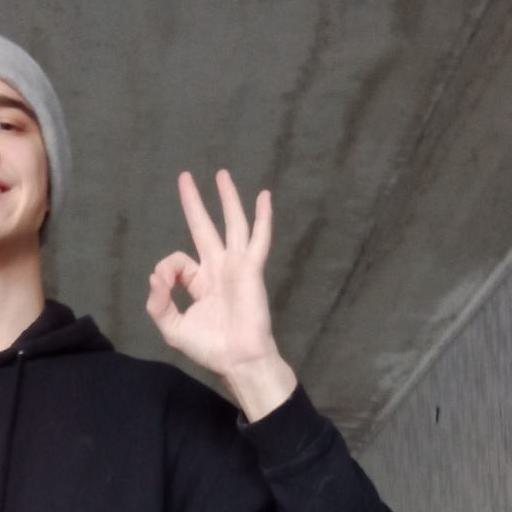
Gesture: ok